Ammunition

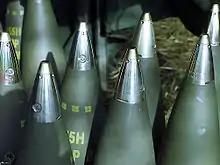
M107 shells

The standard weapon of a modern soldier is an assault rifle, which, like other small arms, uses cartridge ammunition in a size specific to the weapon. Ammunition is carried on the person in box magazines specific to the weapon, ammunition boxes, pouches or bandoliers. The amount of ammunition carried is dependent on the strength of the soldier, the expected action required, and the ability of ammunition to move forward through the logistical chain to replenish the supply. A soldier may also carry a smaller amount of specialized ammunition for heavier weapons such as machine guns and mortars, spreading the burden for squad weapons over many people. Too little ammunition poses a threat to the mission, while too much limits the soldier's mobility also being a threat to the mission.